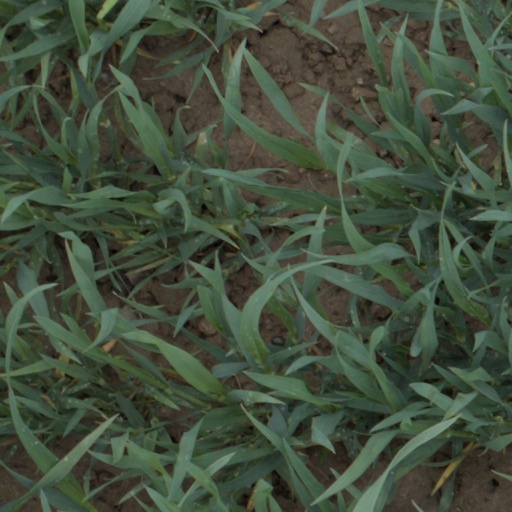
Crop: wheat